Jan van Schijndel

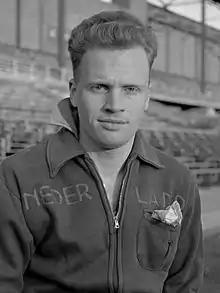
van Schijndel in 1951

Jan van Schijndel (4 March 192728 February 2011) was a Dutch football player.